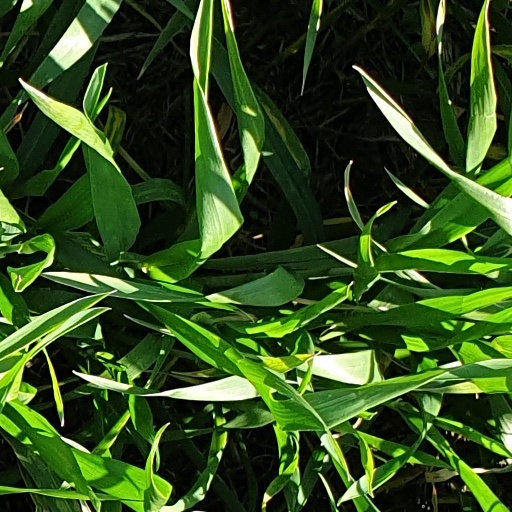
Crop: wheat